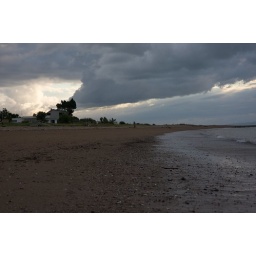
The clouds were in an interesting position relative to the house on the beach.